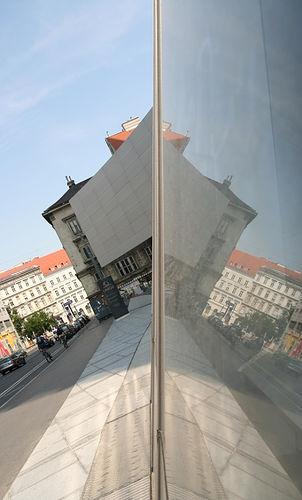
Weather: sun or clear